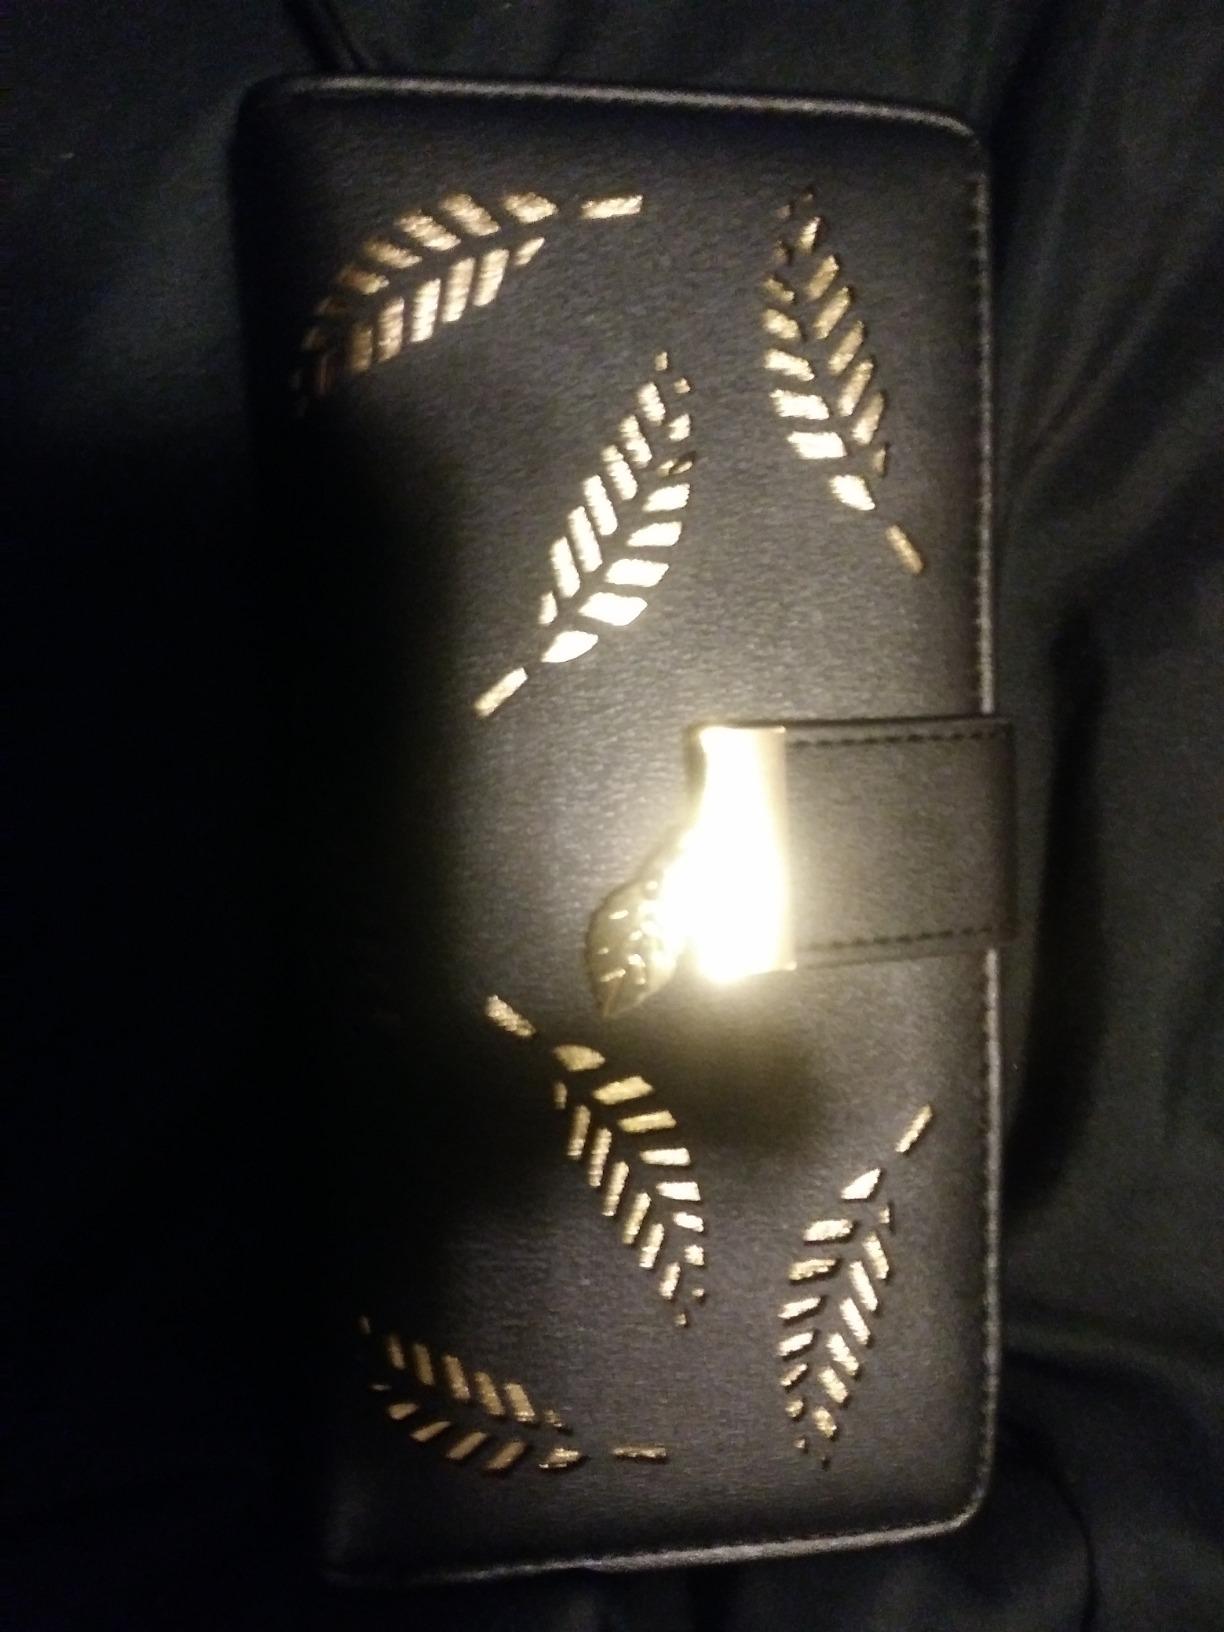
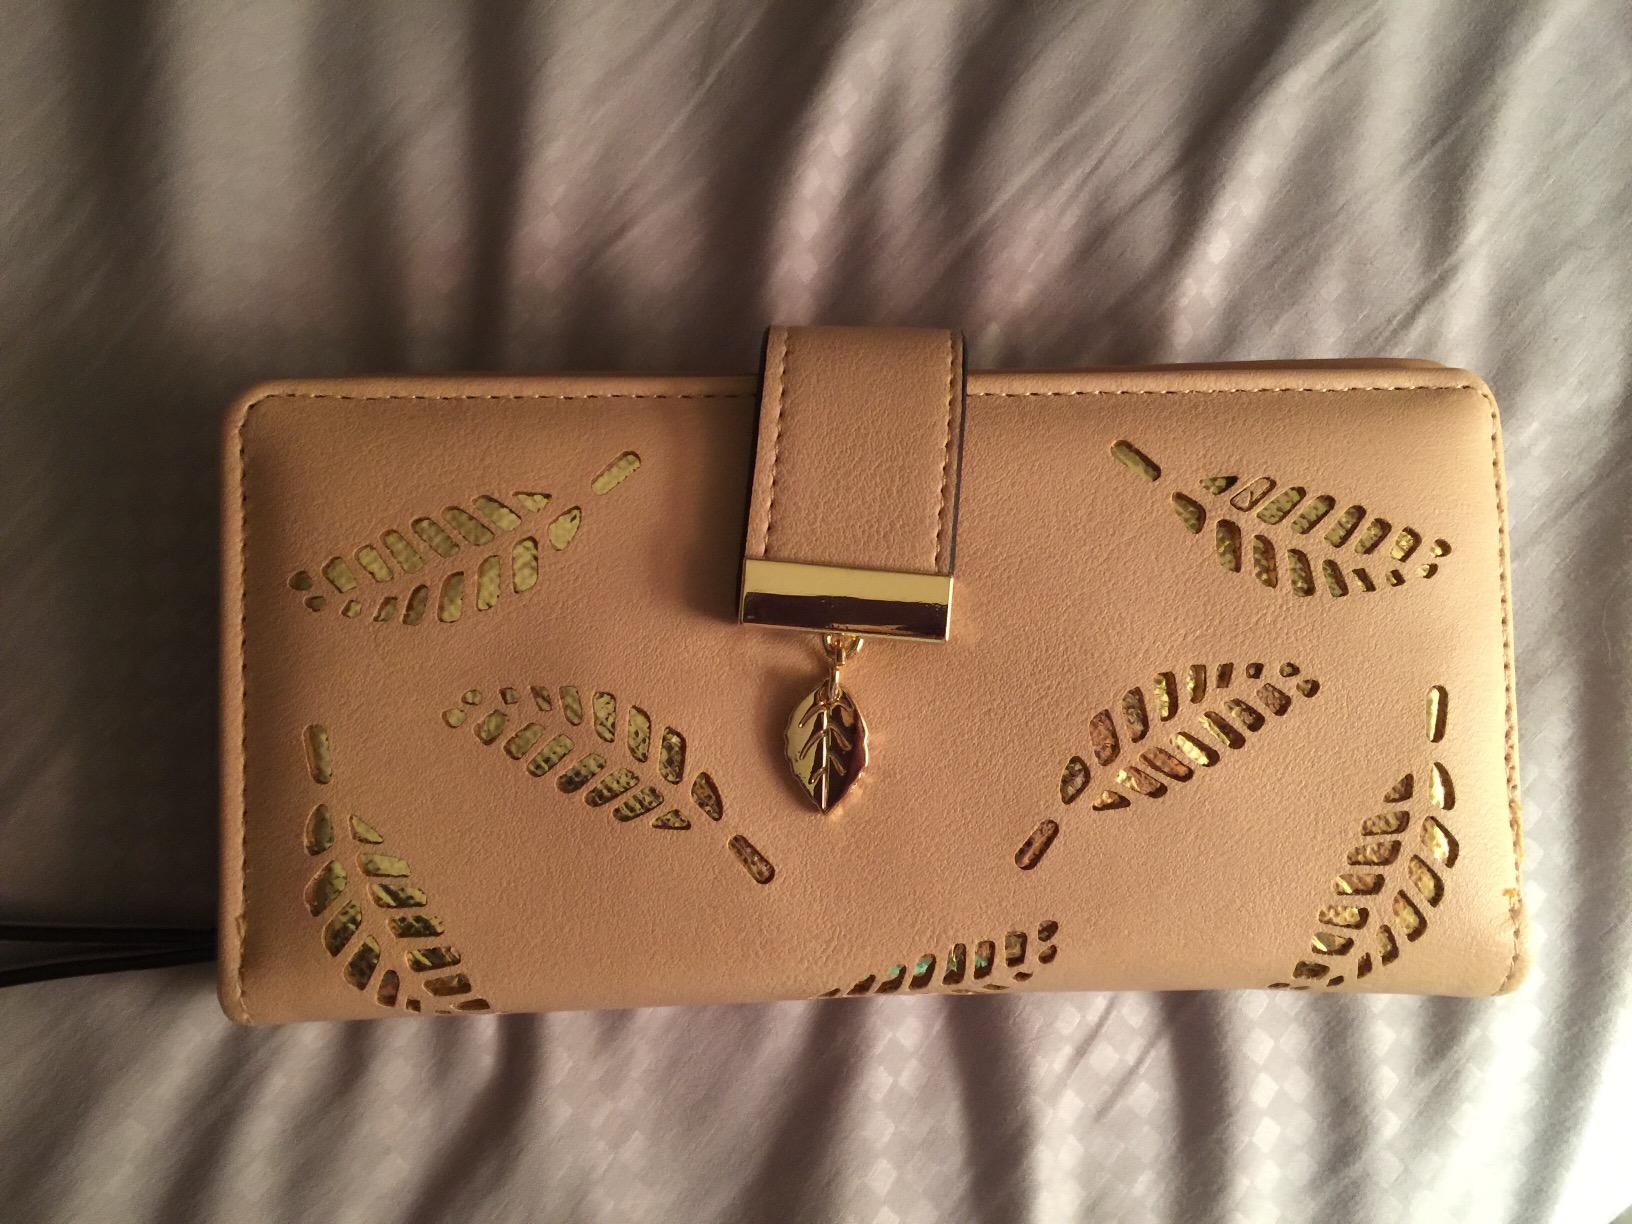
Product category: accessories_wallet
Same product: no